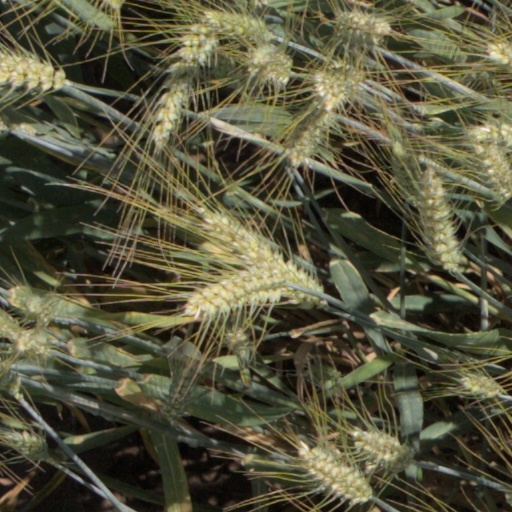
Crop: wheat